428th Fighter Squadron

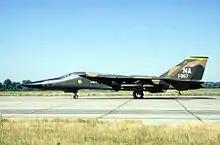
General Dynamics F-111A (S/N 67-067) on display at the "National Museum of the USAF" at Wright-Patterson Air Force Base, Ohio (USA). The F-111A is painted with the markings of the 428th Tactical Fighter Squadron, 474th Tactical Fighter Wing.

Reactivated in Japan under Far East Air Forces, July 1952 as a result of the Korean War. Replaced Federalized Georgia Air National Guard personnel, receiving their Republic F-84G Thunderjets. Moved to South Korea in August as part of the 474th Fighter Bomber Wing and, later, the 474th Fighter Bomber Group engaging in combat operations from Kunsan Air Base (K-8). From Kunsan the squadron bombed and strafed bridges, bunkers, troop concentrations, artillery positions, and a host of other enemy targets. Moved to Taegu Air Base (K-2) in April 1953 being attached to the 58th Fighter-Bomber Wing. Flew interdiction and close air support missions in as well as attacking special strategic targets such as military schools, dams, and port facilities in North Korea until the June 1953 Armistice, Remained in South Korea for over a year afterward to insure Communist compliance with the cease-fire.